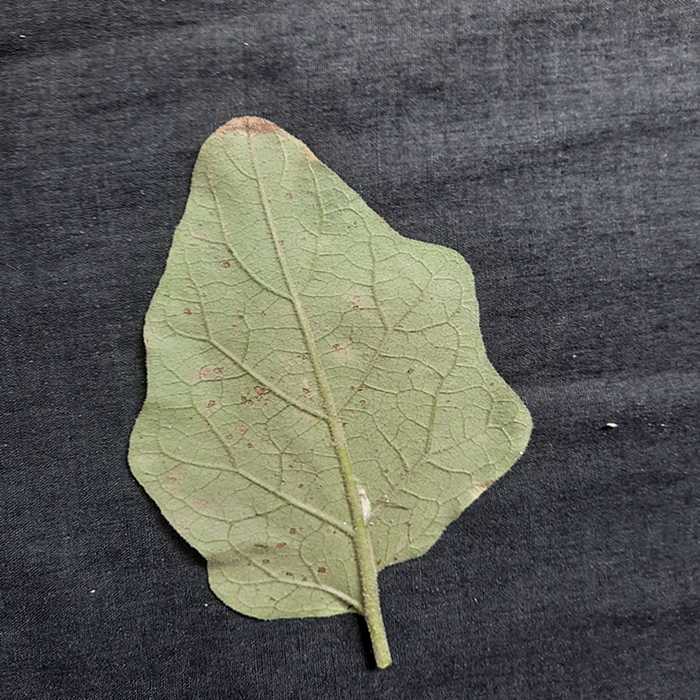
Plant: Eggplant
Label: Eggplant Cercopora leaf spot